Nuclear magnetic resonance spectroscopy of carbohydrates

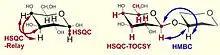
Heteronuclear NMR techniques in carbohydrate studies, and typical intra-residue (red) and inter-residue (blue) atoms that they link each to other.

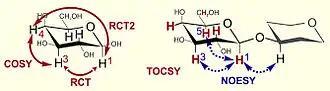
Homonuclear NMR techniques in carbohydrate studies, and typical intra-residue (red) and inter-residue (blue) atoms that they link each to other.

Multiple chemical shift databases and related services have been created to aid structural elucidation of and expert analysis of their NMR spectra. Of them, several informatics tools are dedicated solely to carbohydrates: